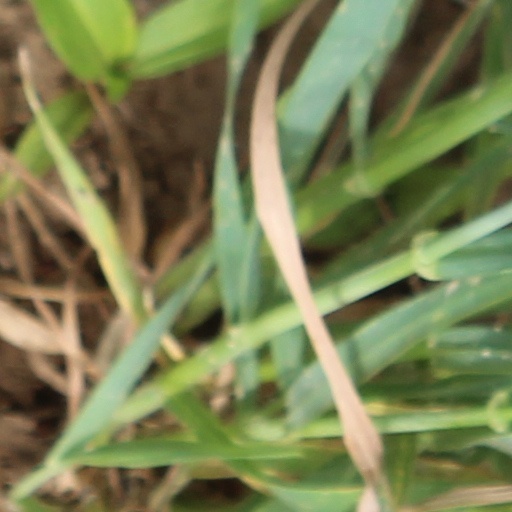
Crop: wheat